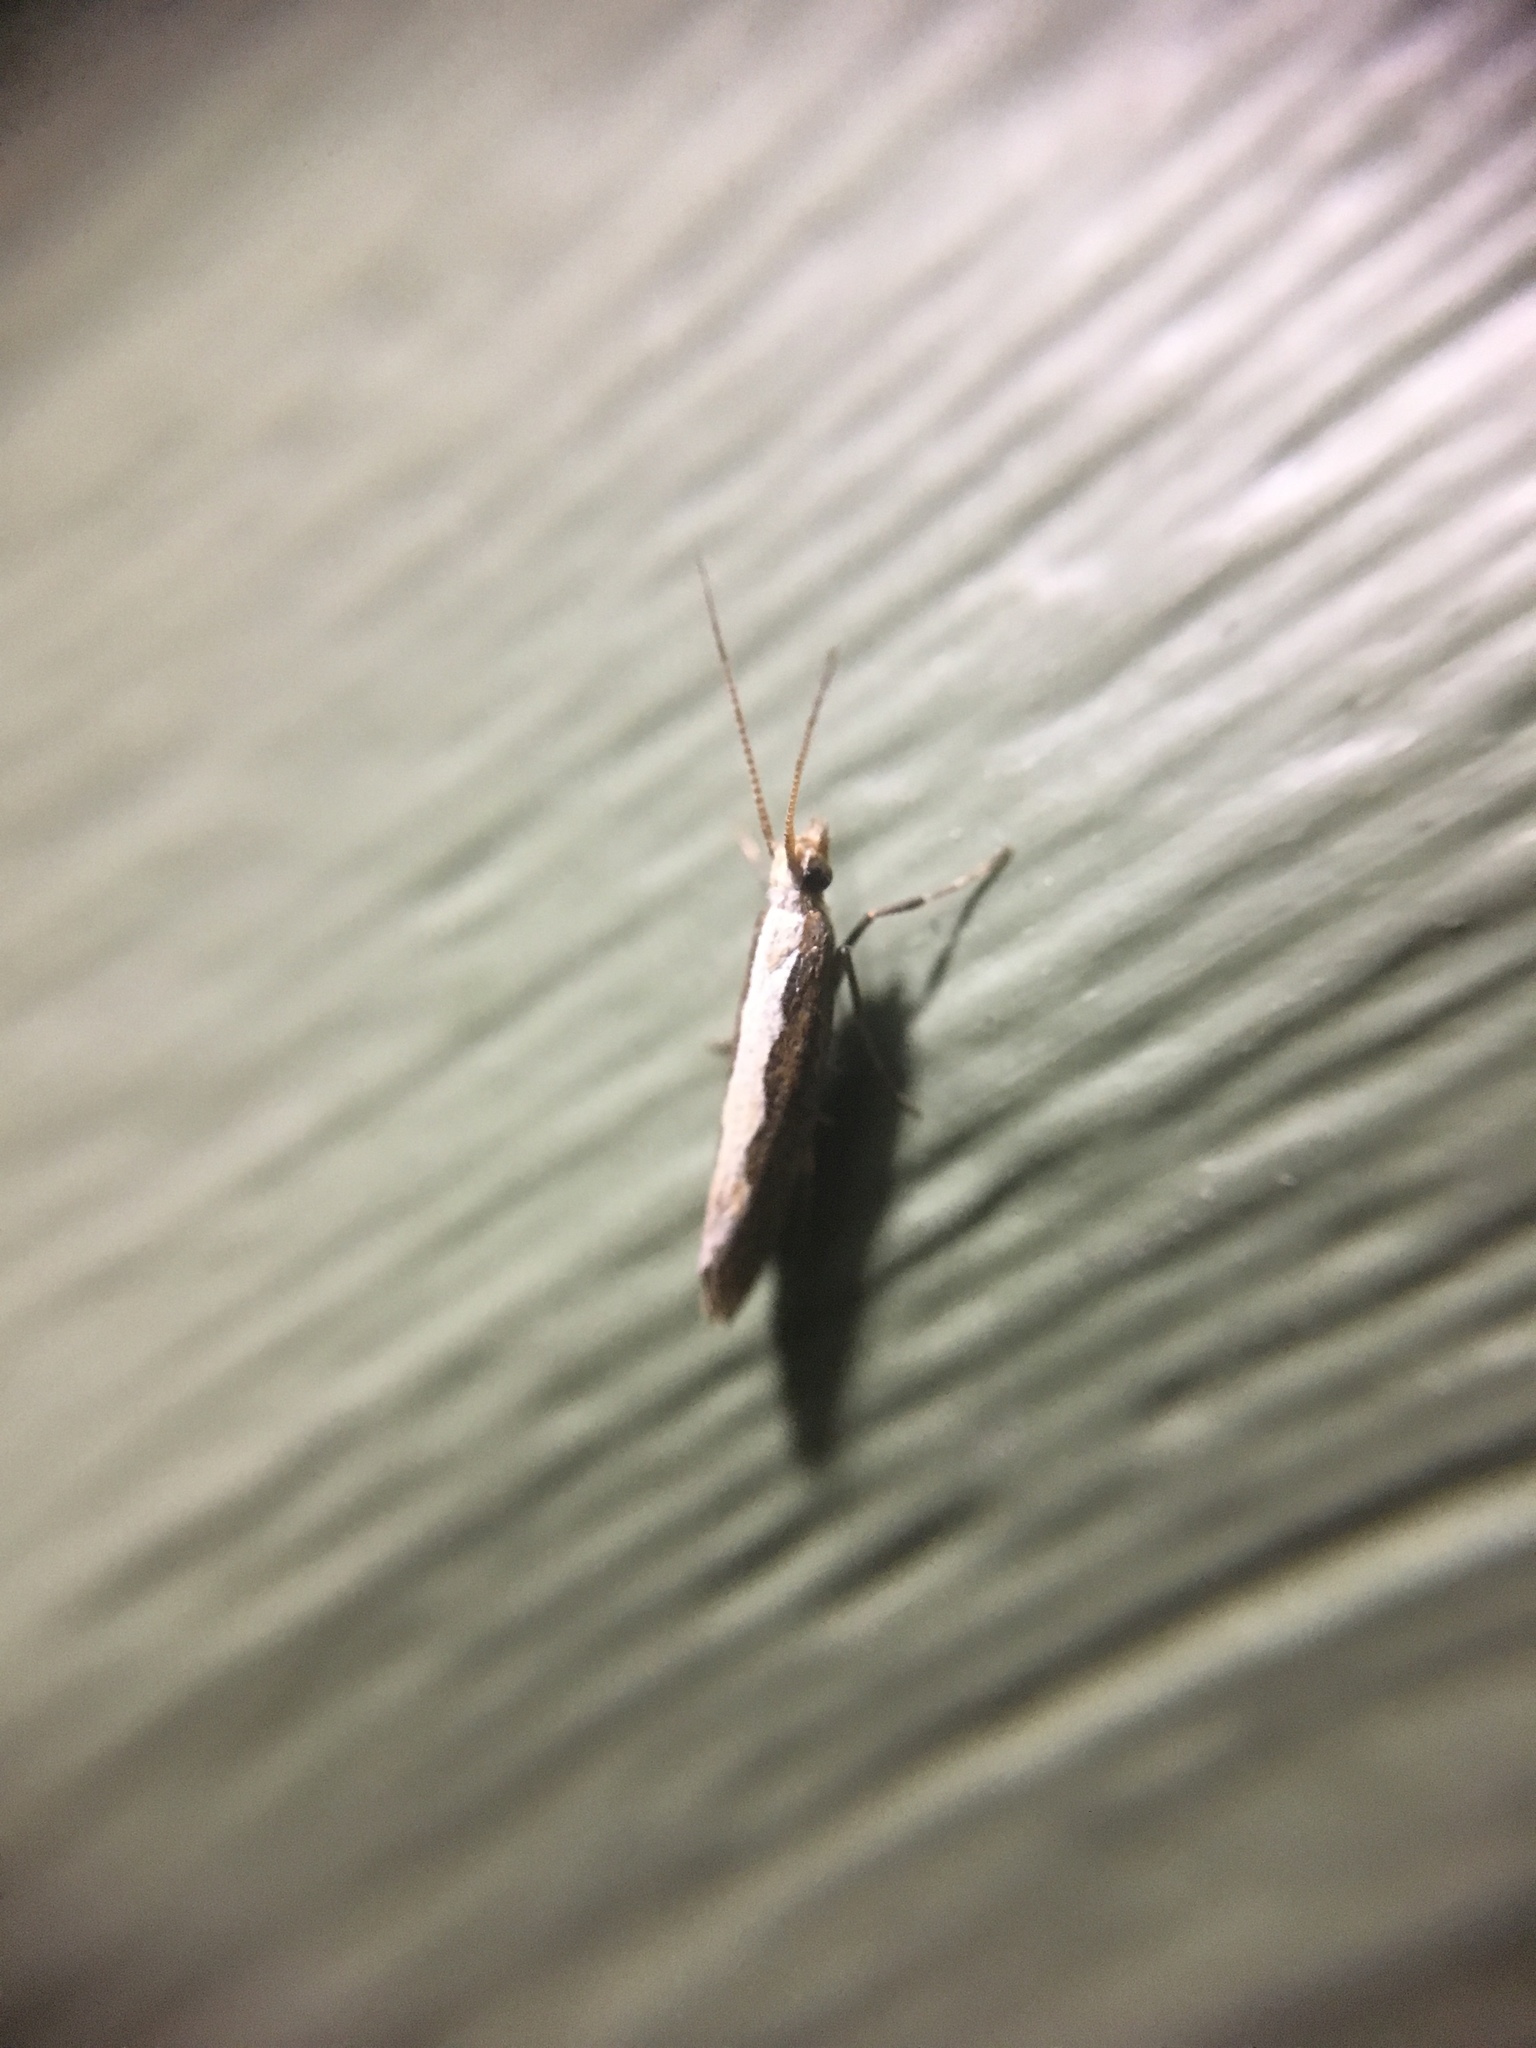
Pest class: diamondback_moth